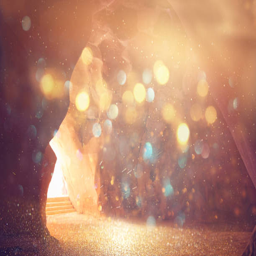
abstract and surrealistic image of cave with light .